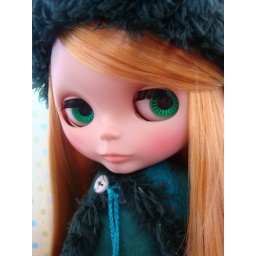
This girl is much nicer in person !!!! She is my daughters fav and i must say I luv her !!!!